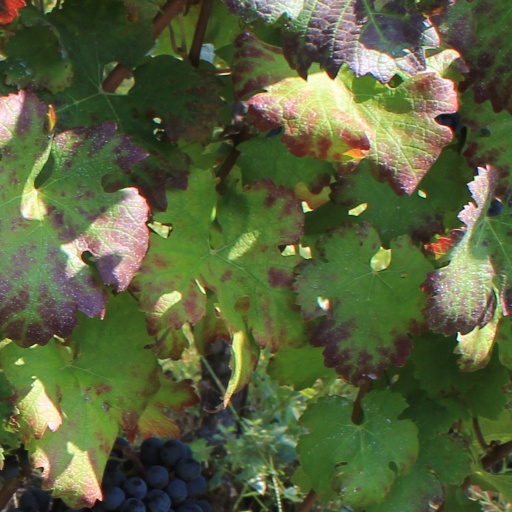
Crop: grape